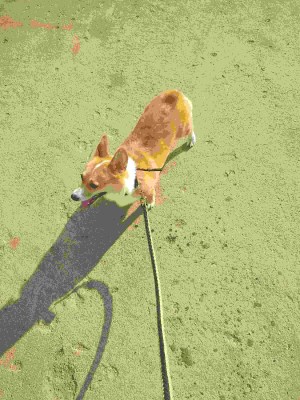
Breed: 2909-n000116-Cardigan